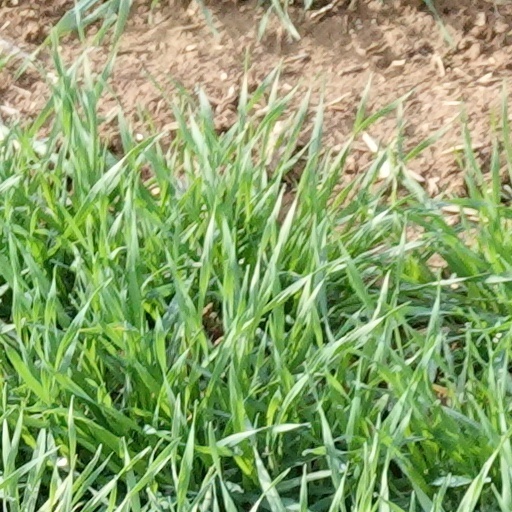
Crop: wheat